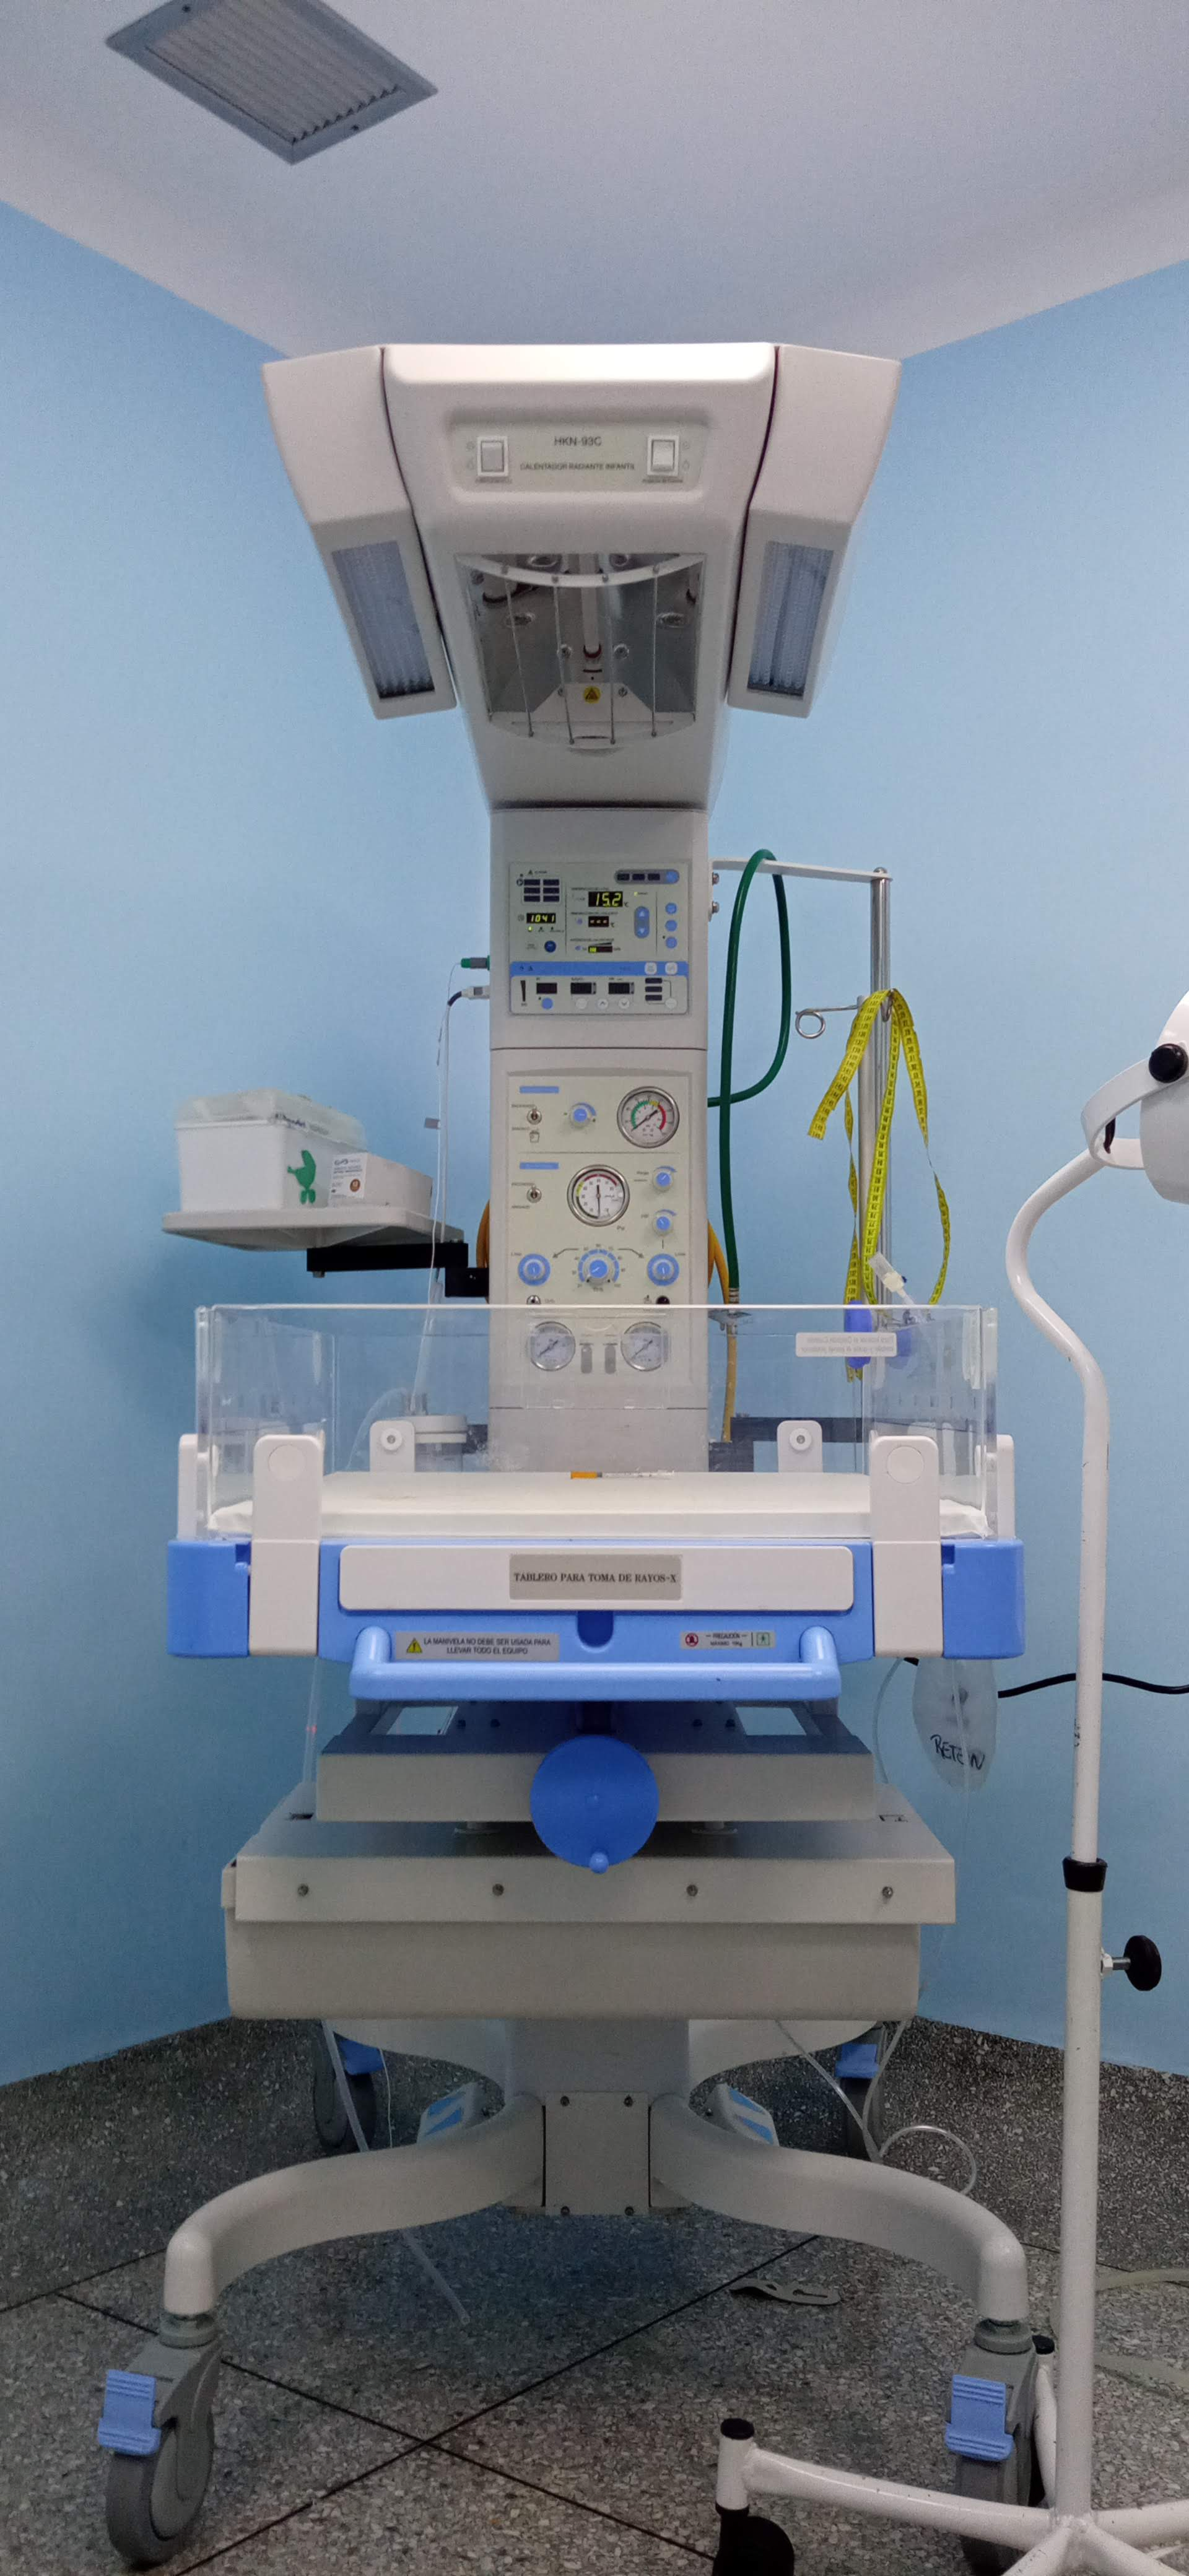
Cuna de calor radiante de una sala de parto.
Specialty: medical-devices